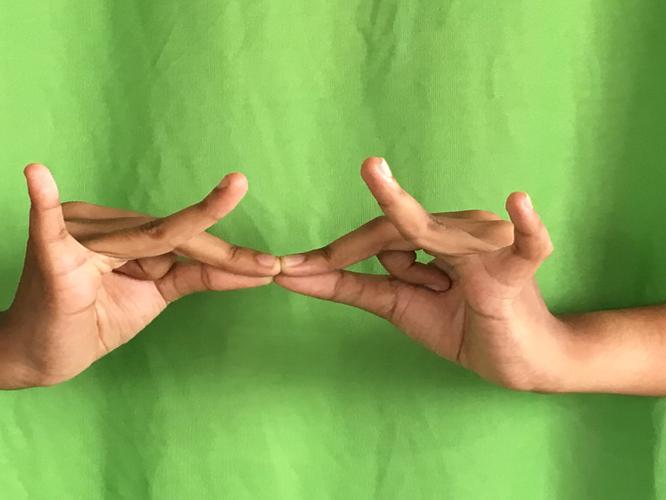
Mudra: Sakata
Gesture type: double_hand